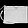
Label: Bag